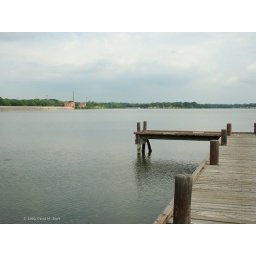
Dallas; White Rock Lake dam and old water plant in the distance.